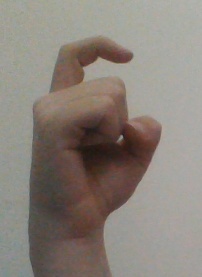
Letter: ra